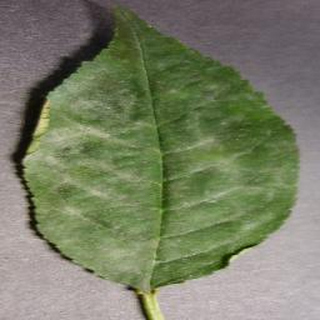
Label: cherry_powdery_mildew